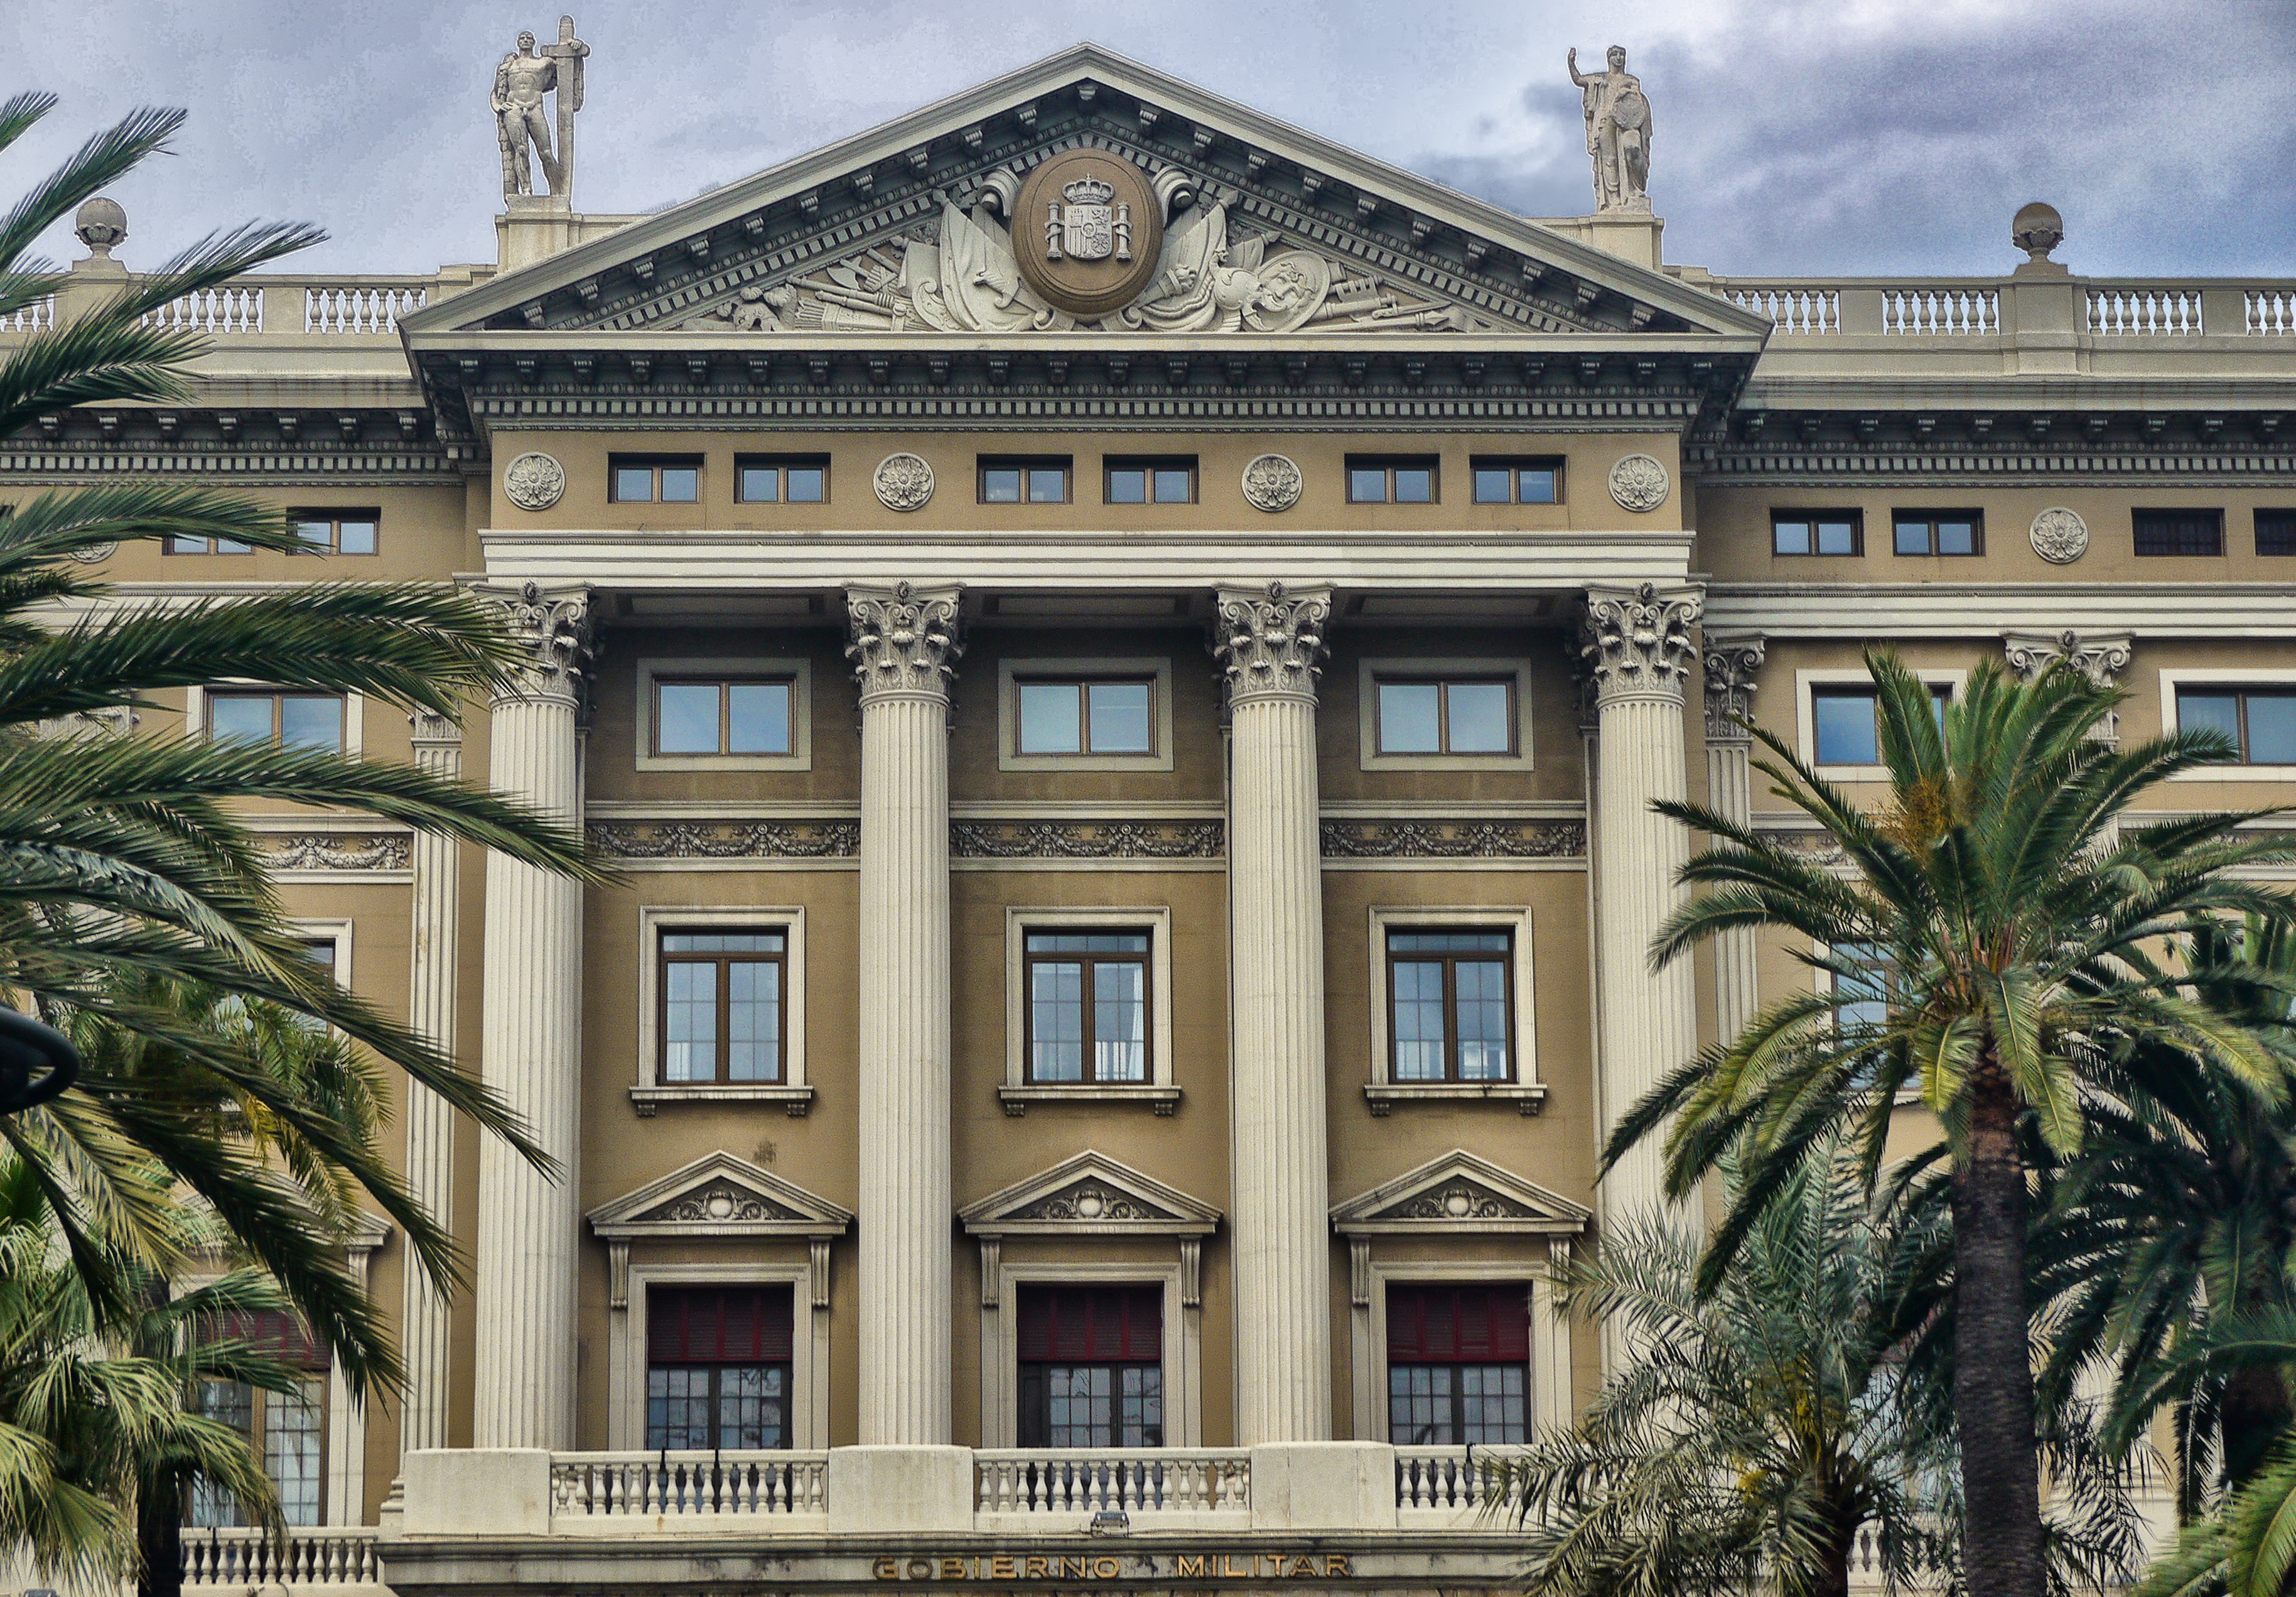
architecture, mansion, building, palace, downtown, plaza, landmark, facade, property, barcelona, buildings, estate, condominium, classical architecture